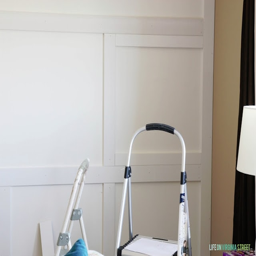
how to add board and person